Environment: real
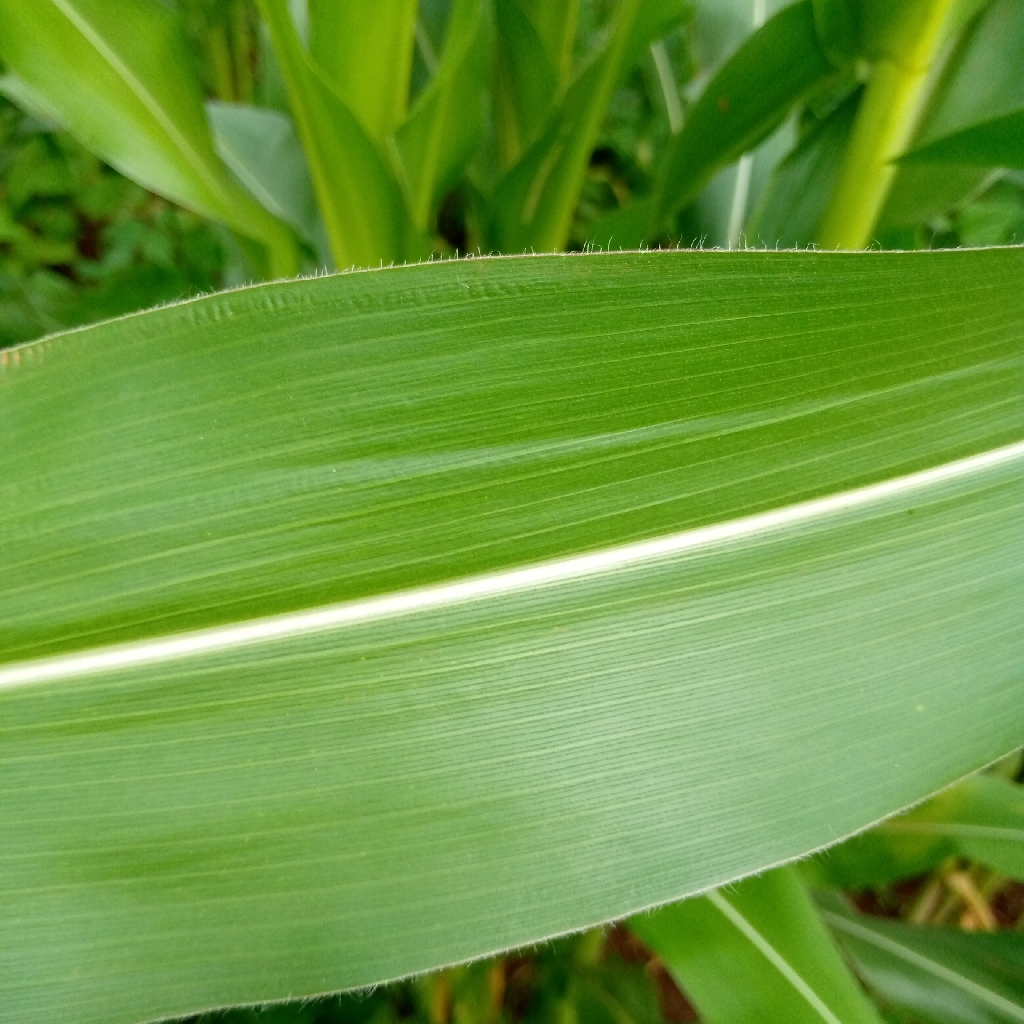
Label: healthy